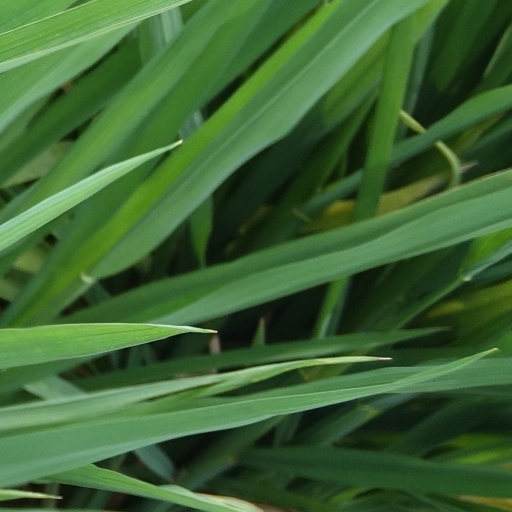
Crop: rice